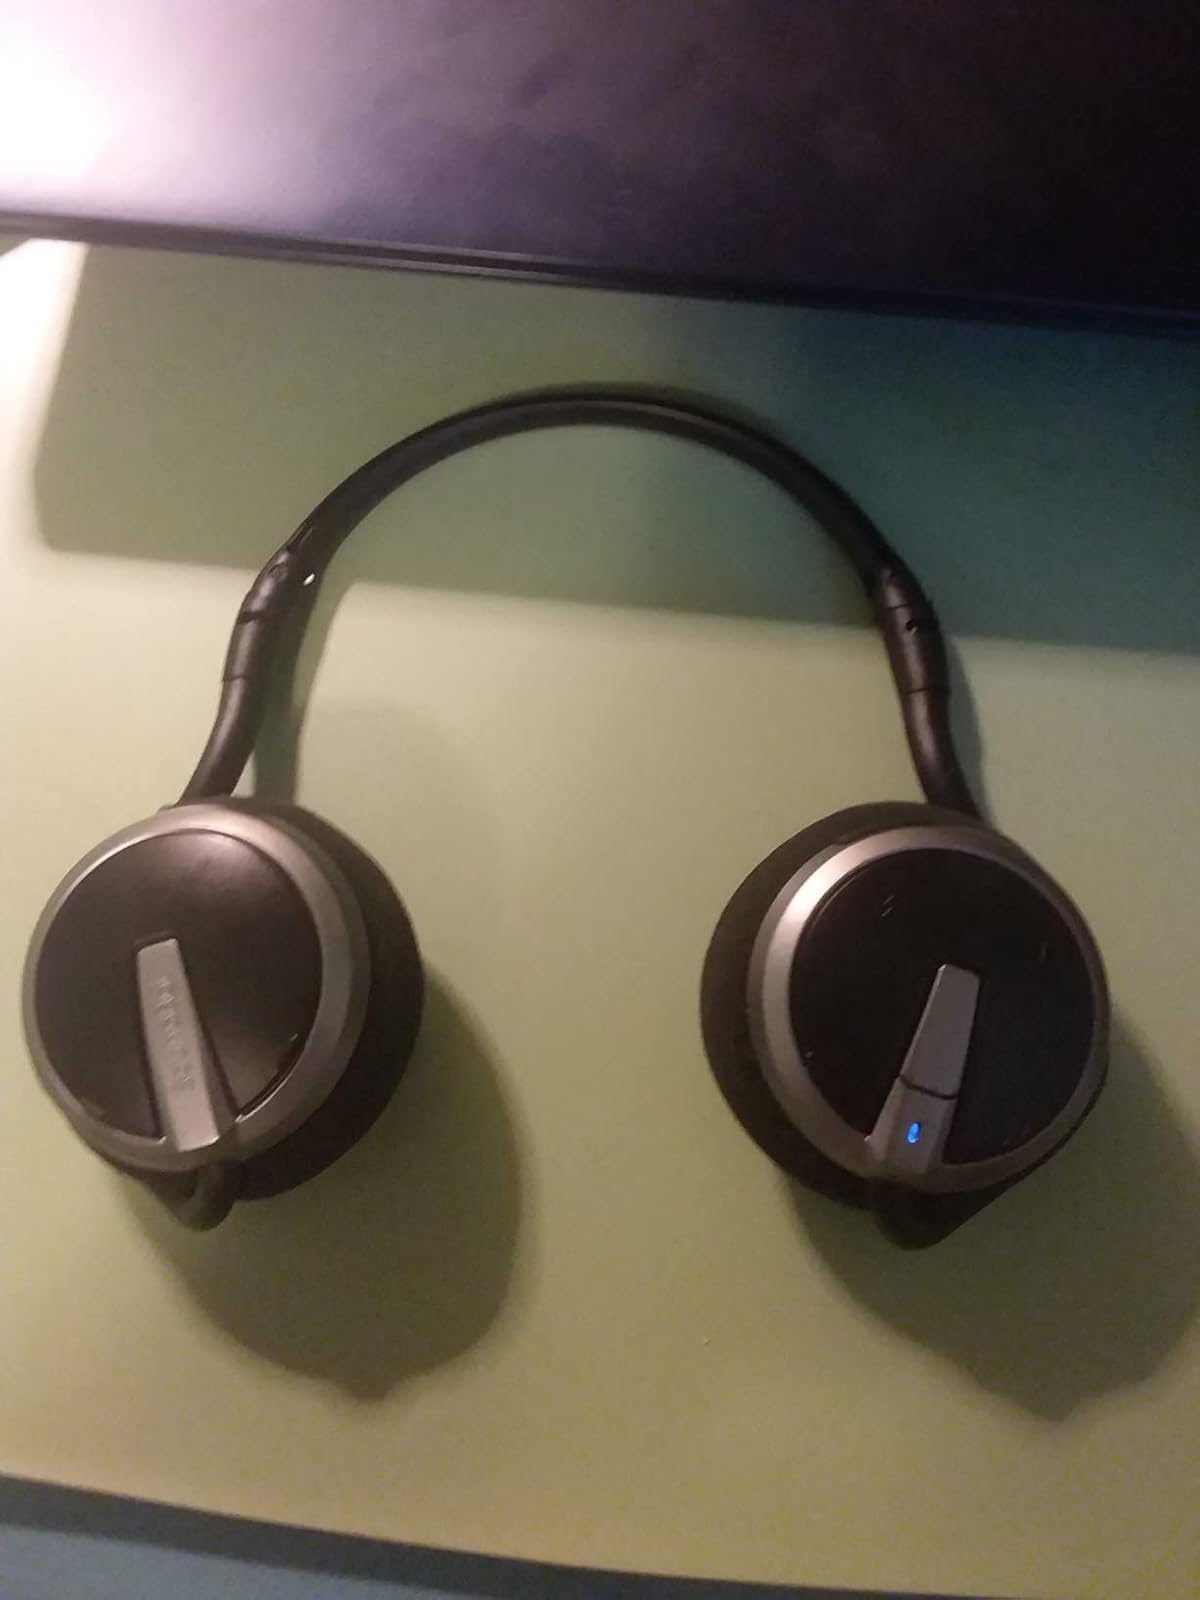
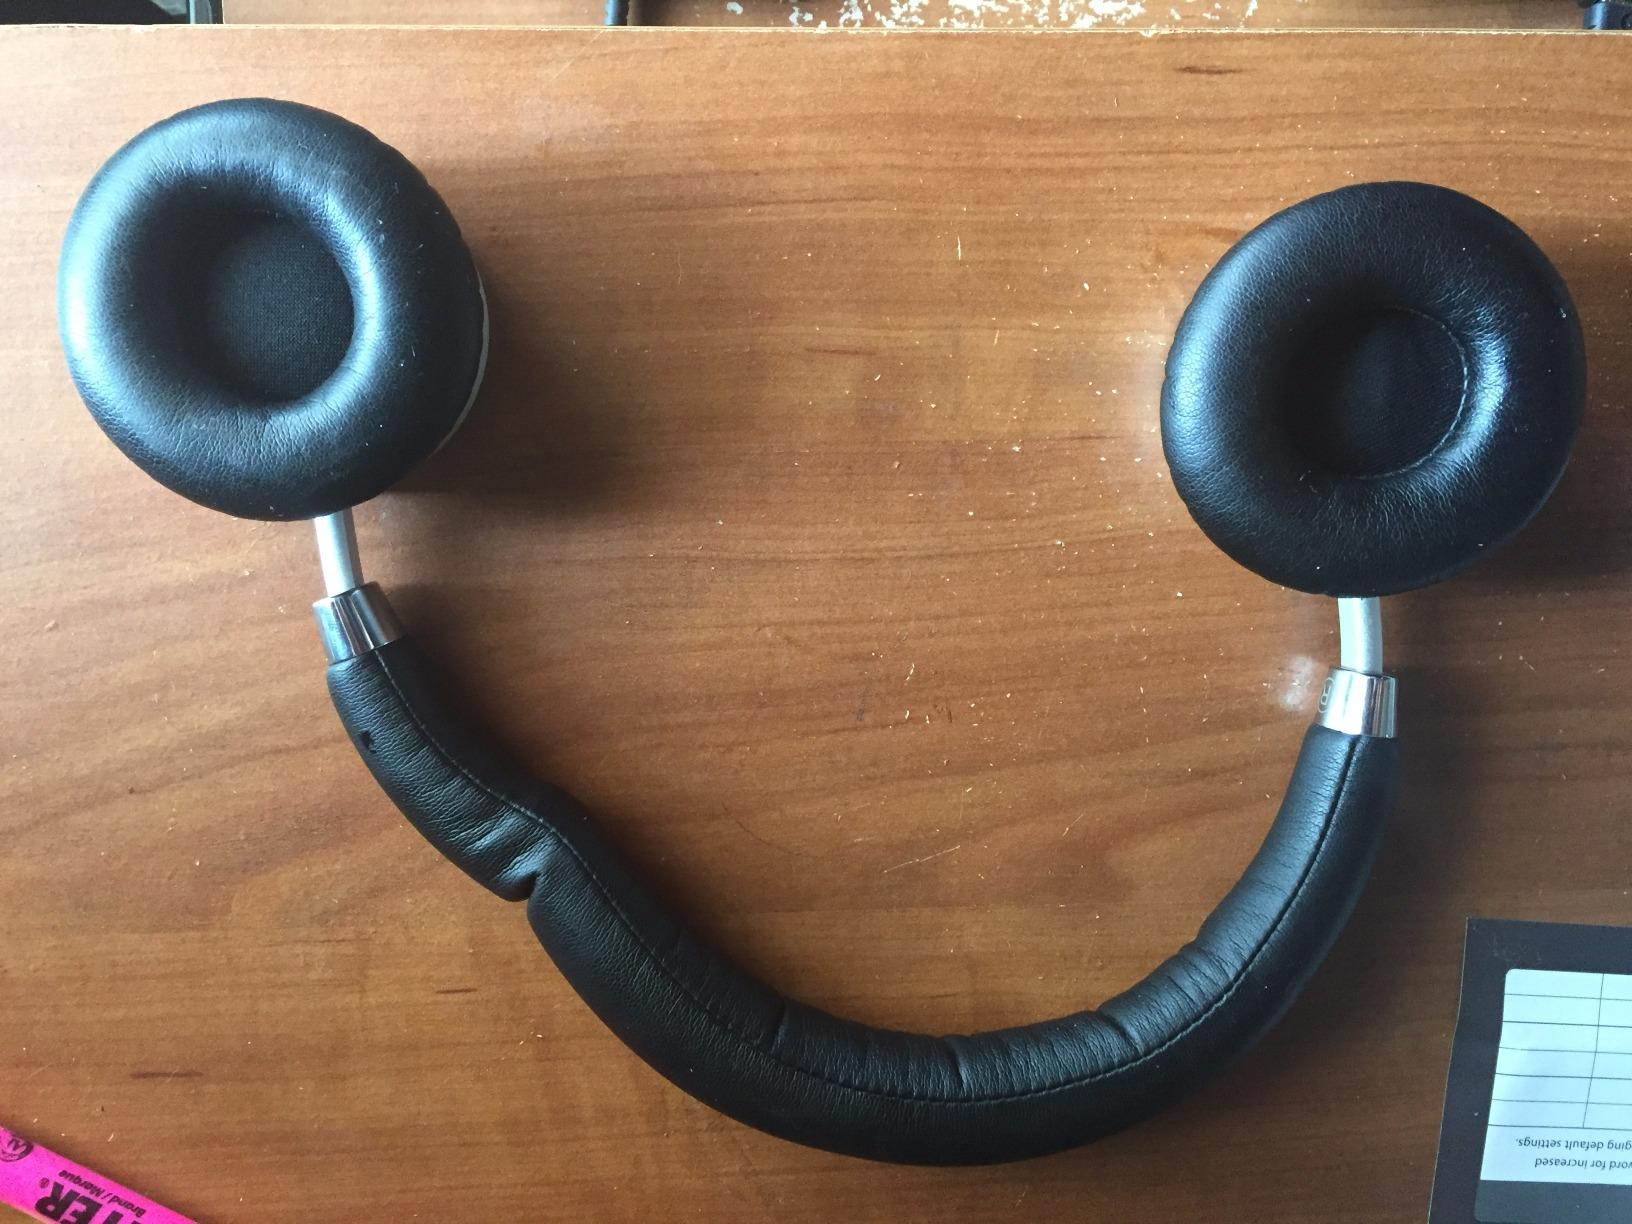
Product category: headphones
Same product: no